Portrait of Paul Chenavard

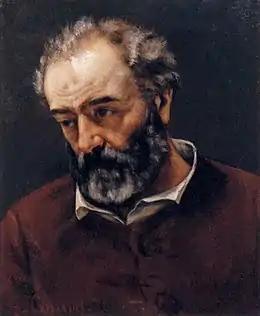
"Portrait of Paul Chenavard" (1869) by Gustave Courbet

Portrait of Paul Chenavard is an 1869 oil-on-canvas portrait by the French Realist painter Gustave Courbet, showing his friend and fellow artist Paul Chenavard aged 62. It was probably produced in Munich during Chenavard's exhibition of "The Divine Tragedy", which he had produced for the Panthéon but which had hit difficulties. The portrait is now in the Musée des Beaux-Arts de Lyon.